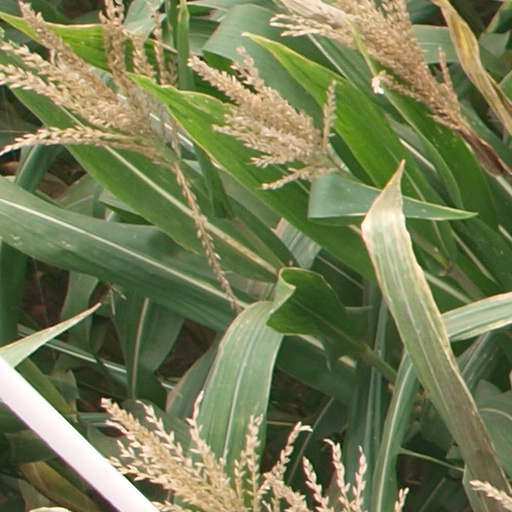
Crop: maize; corn